Kevin Schuler

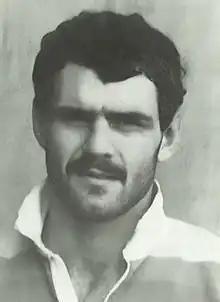

Kevin James Schuler (born 1967) is a New Zealand rugby union coach and former rugby union player. A flanker, Schuler represented Manawatu and North Harbour at a provincial level, and was a member of the New Zealand national side, the All Blacks, between 1989 and 1995. He played 13 matches for the All Blacks including four internationals and the 1995 Rugby World Cup. He moved to Japan in 1996 and played for Yamaha Júbilo, where he became player–coach and later head coach. He has also had coaching roles with Bay of Plenty and the in New Zealand.